Gateway Center (Brooklyn)

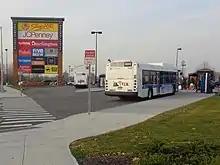
The bus terminal at Gateway Center North.

The mall is served directly by the and buses. Formerly terminating at Erskine Street near the Brooklyn Developmental Center, the B13, B83, and Q8 were extended to a new bus terminal area at the west end of Gateway Center North in August 2014. The B84, meanwhile, was created in June 2013 to serve the Spring Creek neighborhood.